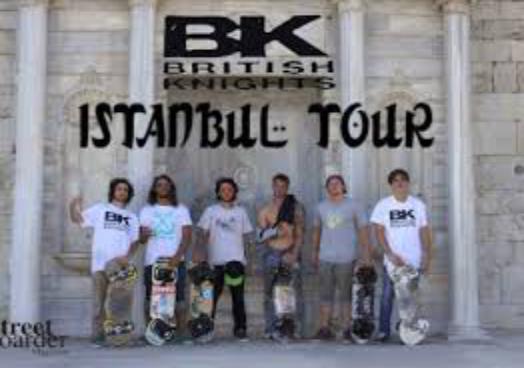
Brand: British Knights
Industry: Clothes